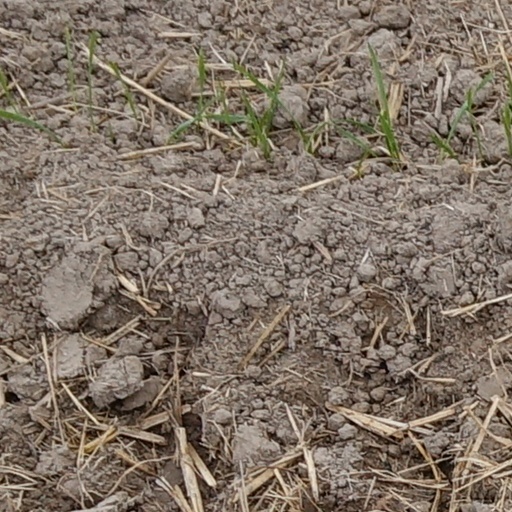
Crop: wheat